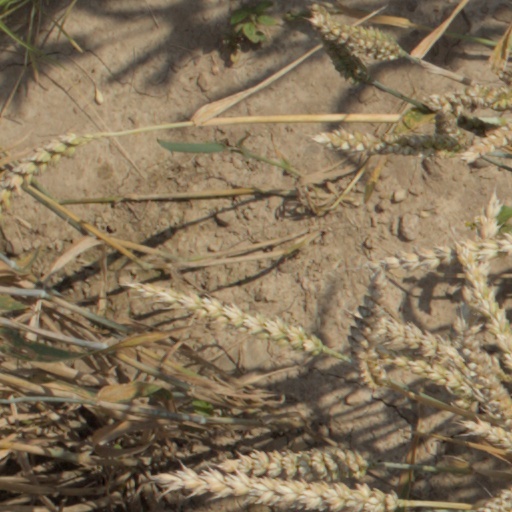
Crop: wheat